Manchali

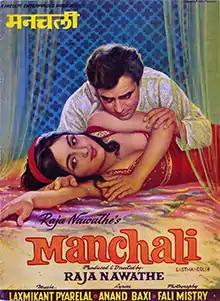
Poster

Manchali is a 1973 Hindi romantic drama movie produced and directed by Raja Nawathe, starring Sanjeev Kumar, Leena Chandavarkar, Nazima and Nirupa Roy. The title track was very catchy and popular. It was one of the best known films with Sanjeev Kumar in a comedy role (others being "Vidhaata", "Seeta Aur Geeta", and "Angoor"). The music directors were Laxmikant-Pyarelal. This movie story was based on the novel Swayamber by Satyendra Sharat. There are shades of "Taming of the Shrew" in how the hero woos the girl.